Girella tricuspidata

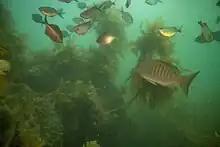
A school of parore in a kelp forest, near Waiheke Island in New Zealand

The parore was first formally described as "Boops tricuspidatus" in 1824 by Jean René Constant Quoy & Joseph Paul Gaimard with the type locality given as "Shark Bay, Western Australia".